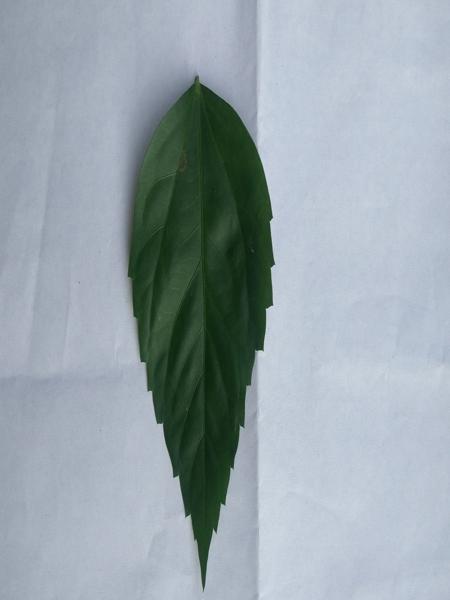
Plant: Hibiscus